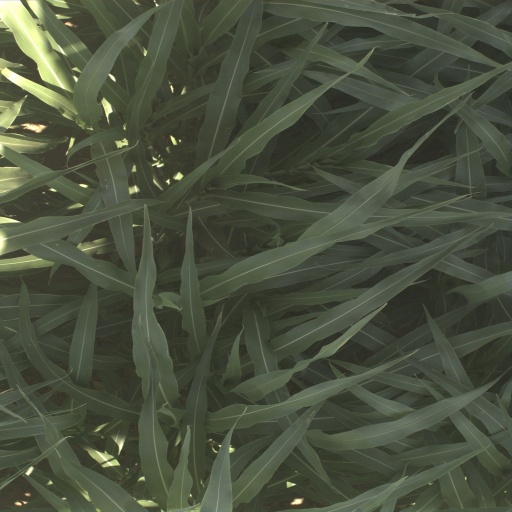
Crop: sorghum